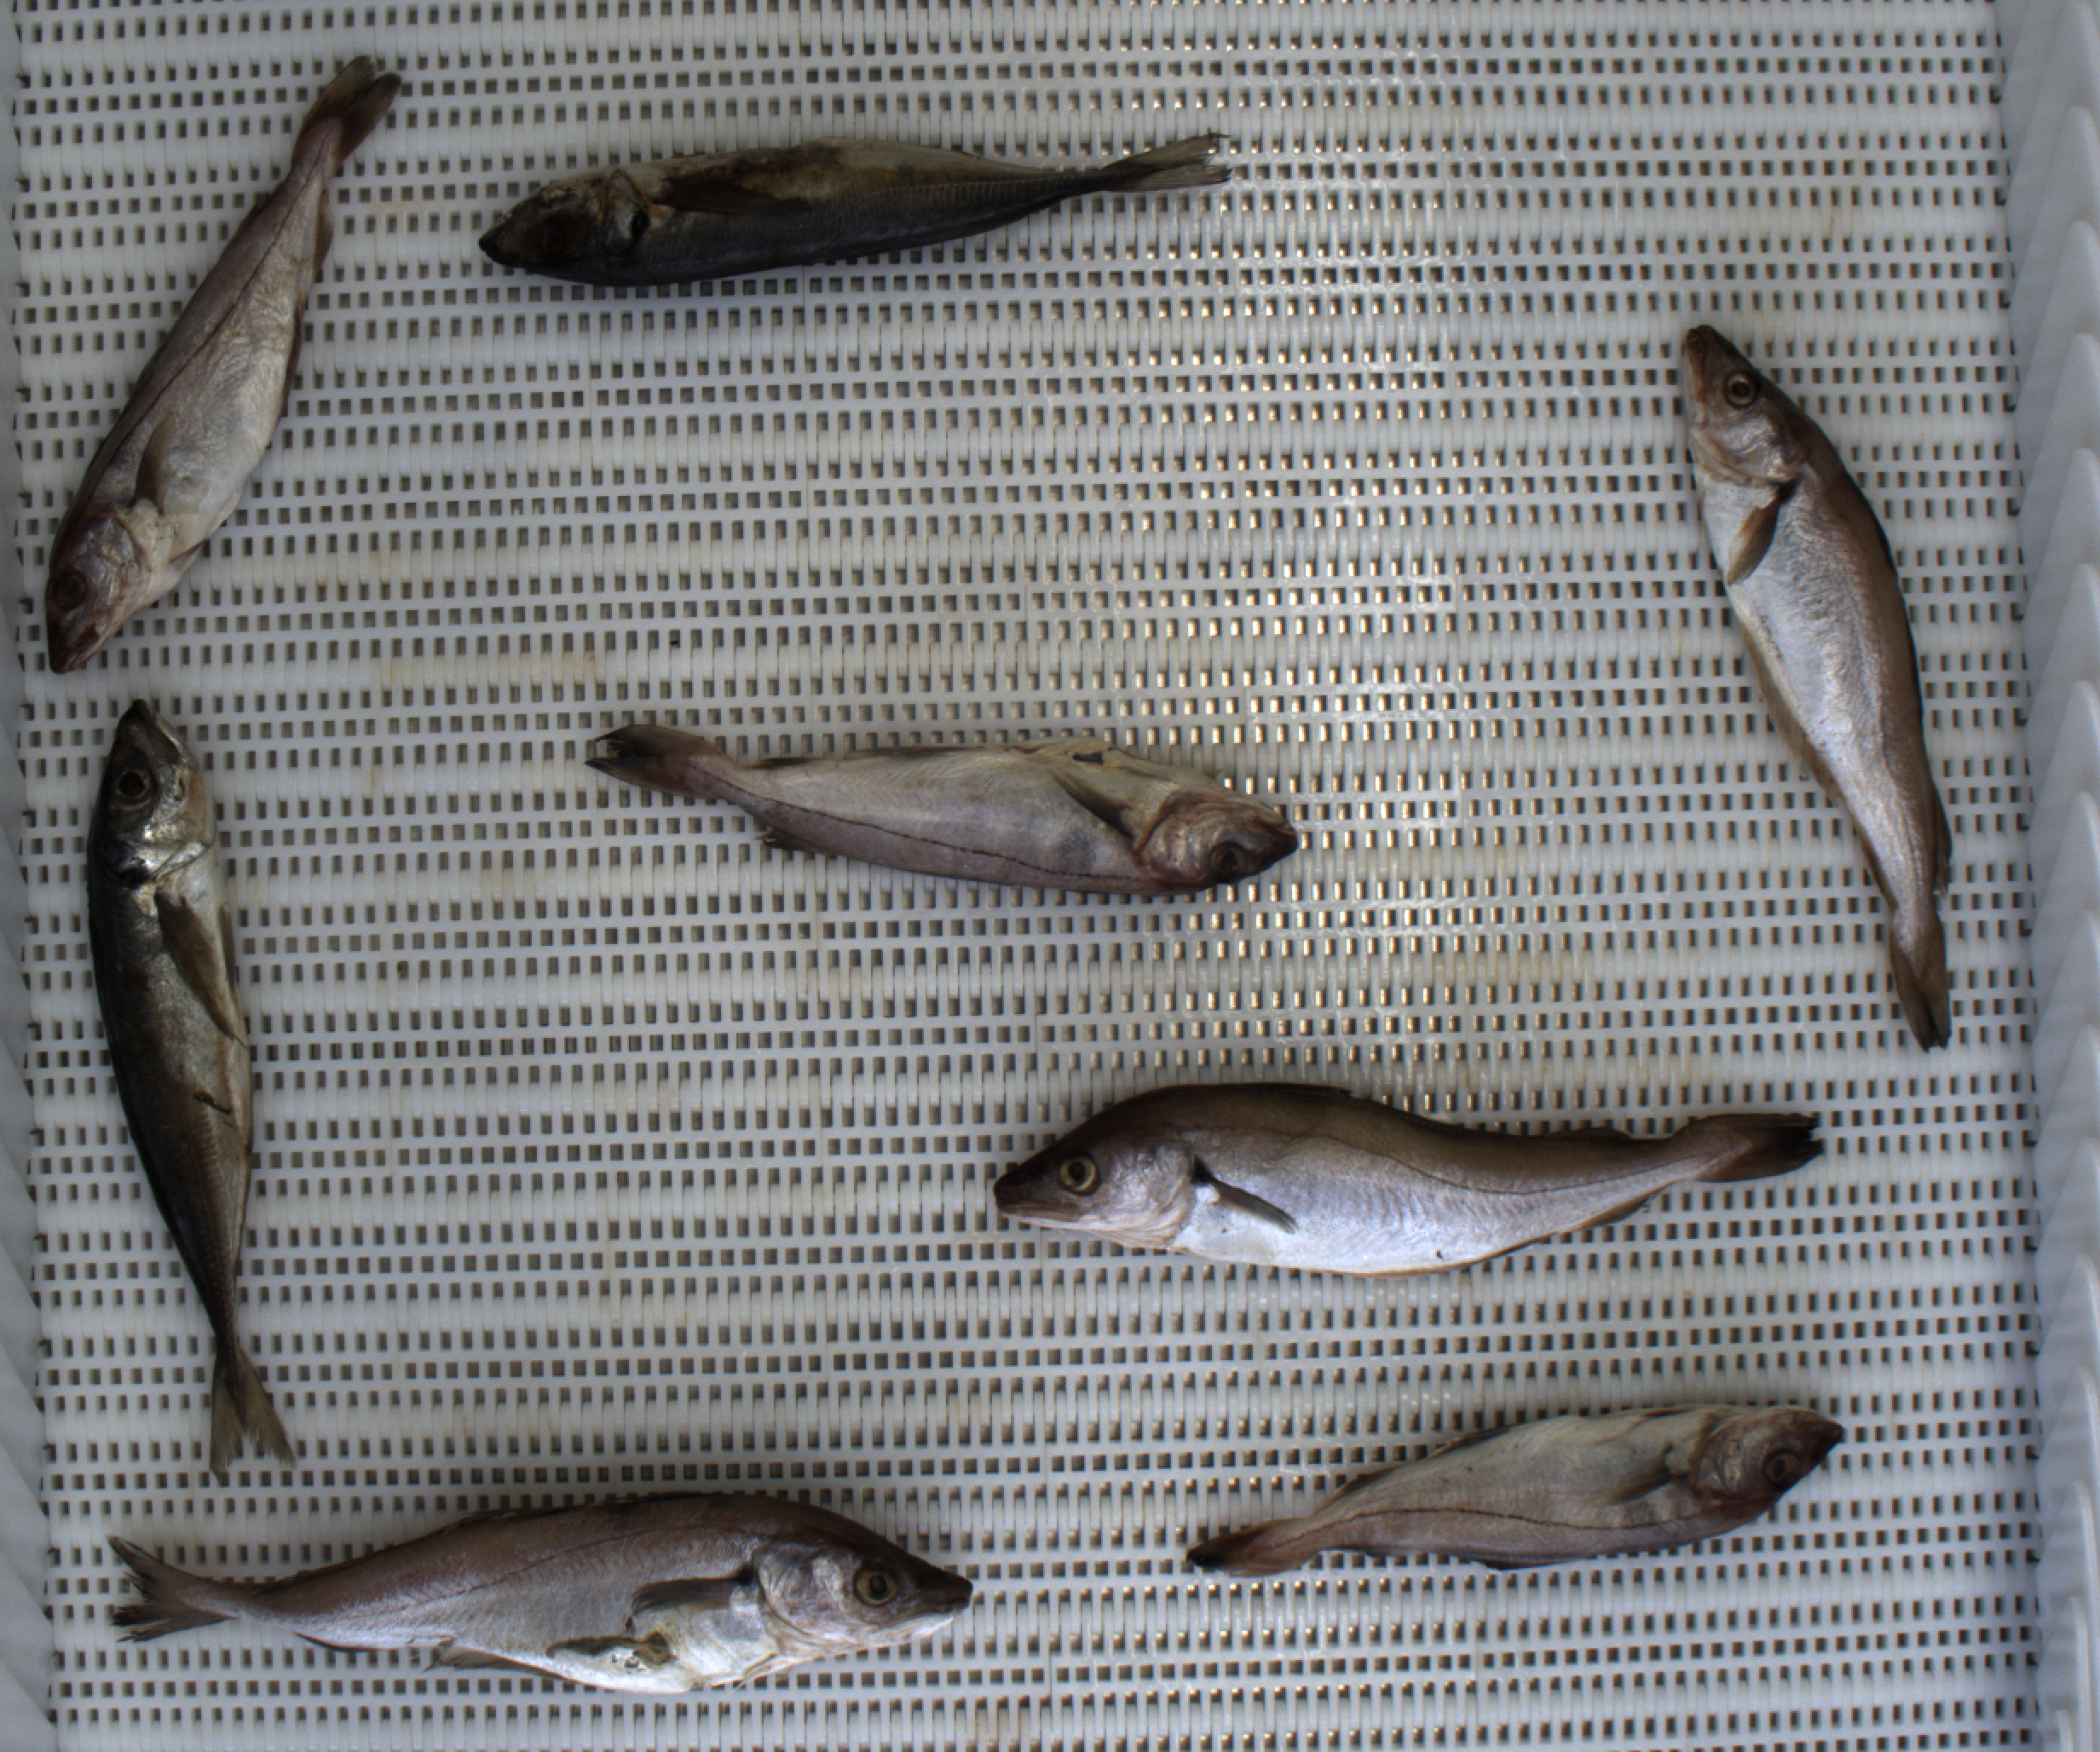
Total fish: 8
Cod: 0
Haddock: 3
Whiting: 3
Hake: 0
Horse mackerel: 2
Saithe: 0
Other: 0